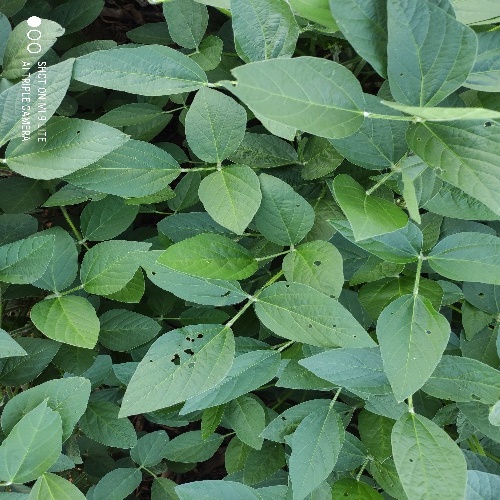
Label: Diabrotica_speciosa